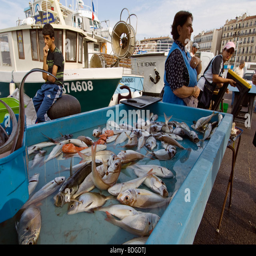
fish for sale in trays